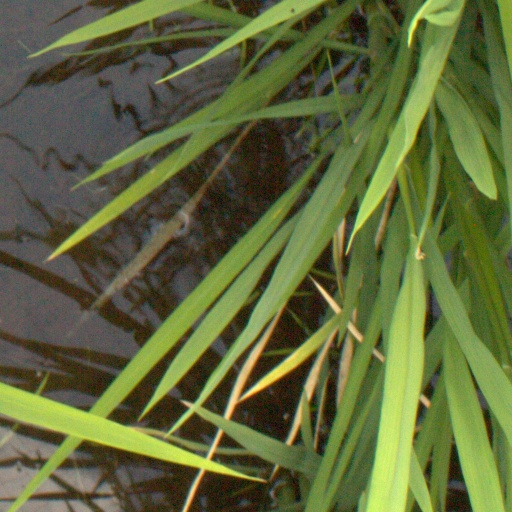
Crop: rice